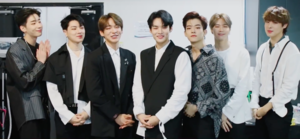
Victon est un boys band sud-coréen de K-pop formé en 2016. Le groupe est composé de sept membres : Han Seung-woo, Kang Seung-sik, Heo Chan, Lim Se-jun, Do Han-se, Choi Byung-chan et Jung Su-bin. Le groupe débute le 9 novembre 2016 avec leur premier mini-album intitulé Voice to New World.